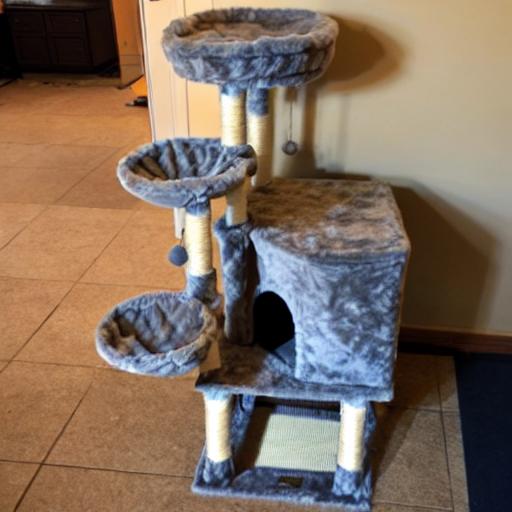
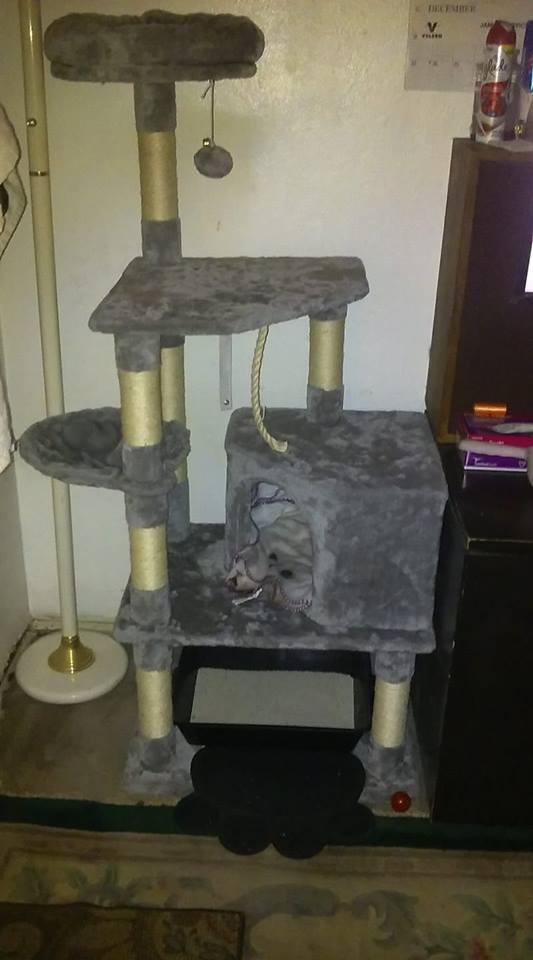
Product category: items_cat tree
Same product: no